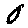
Label: 0